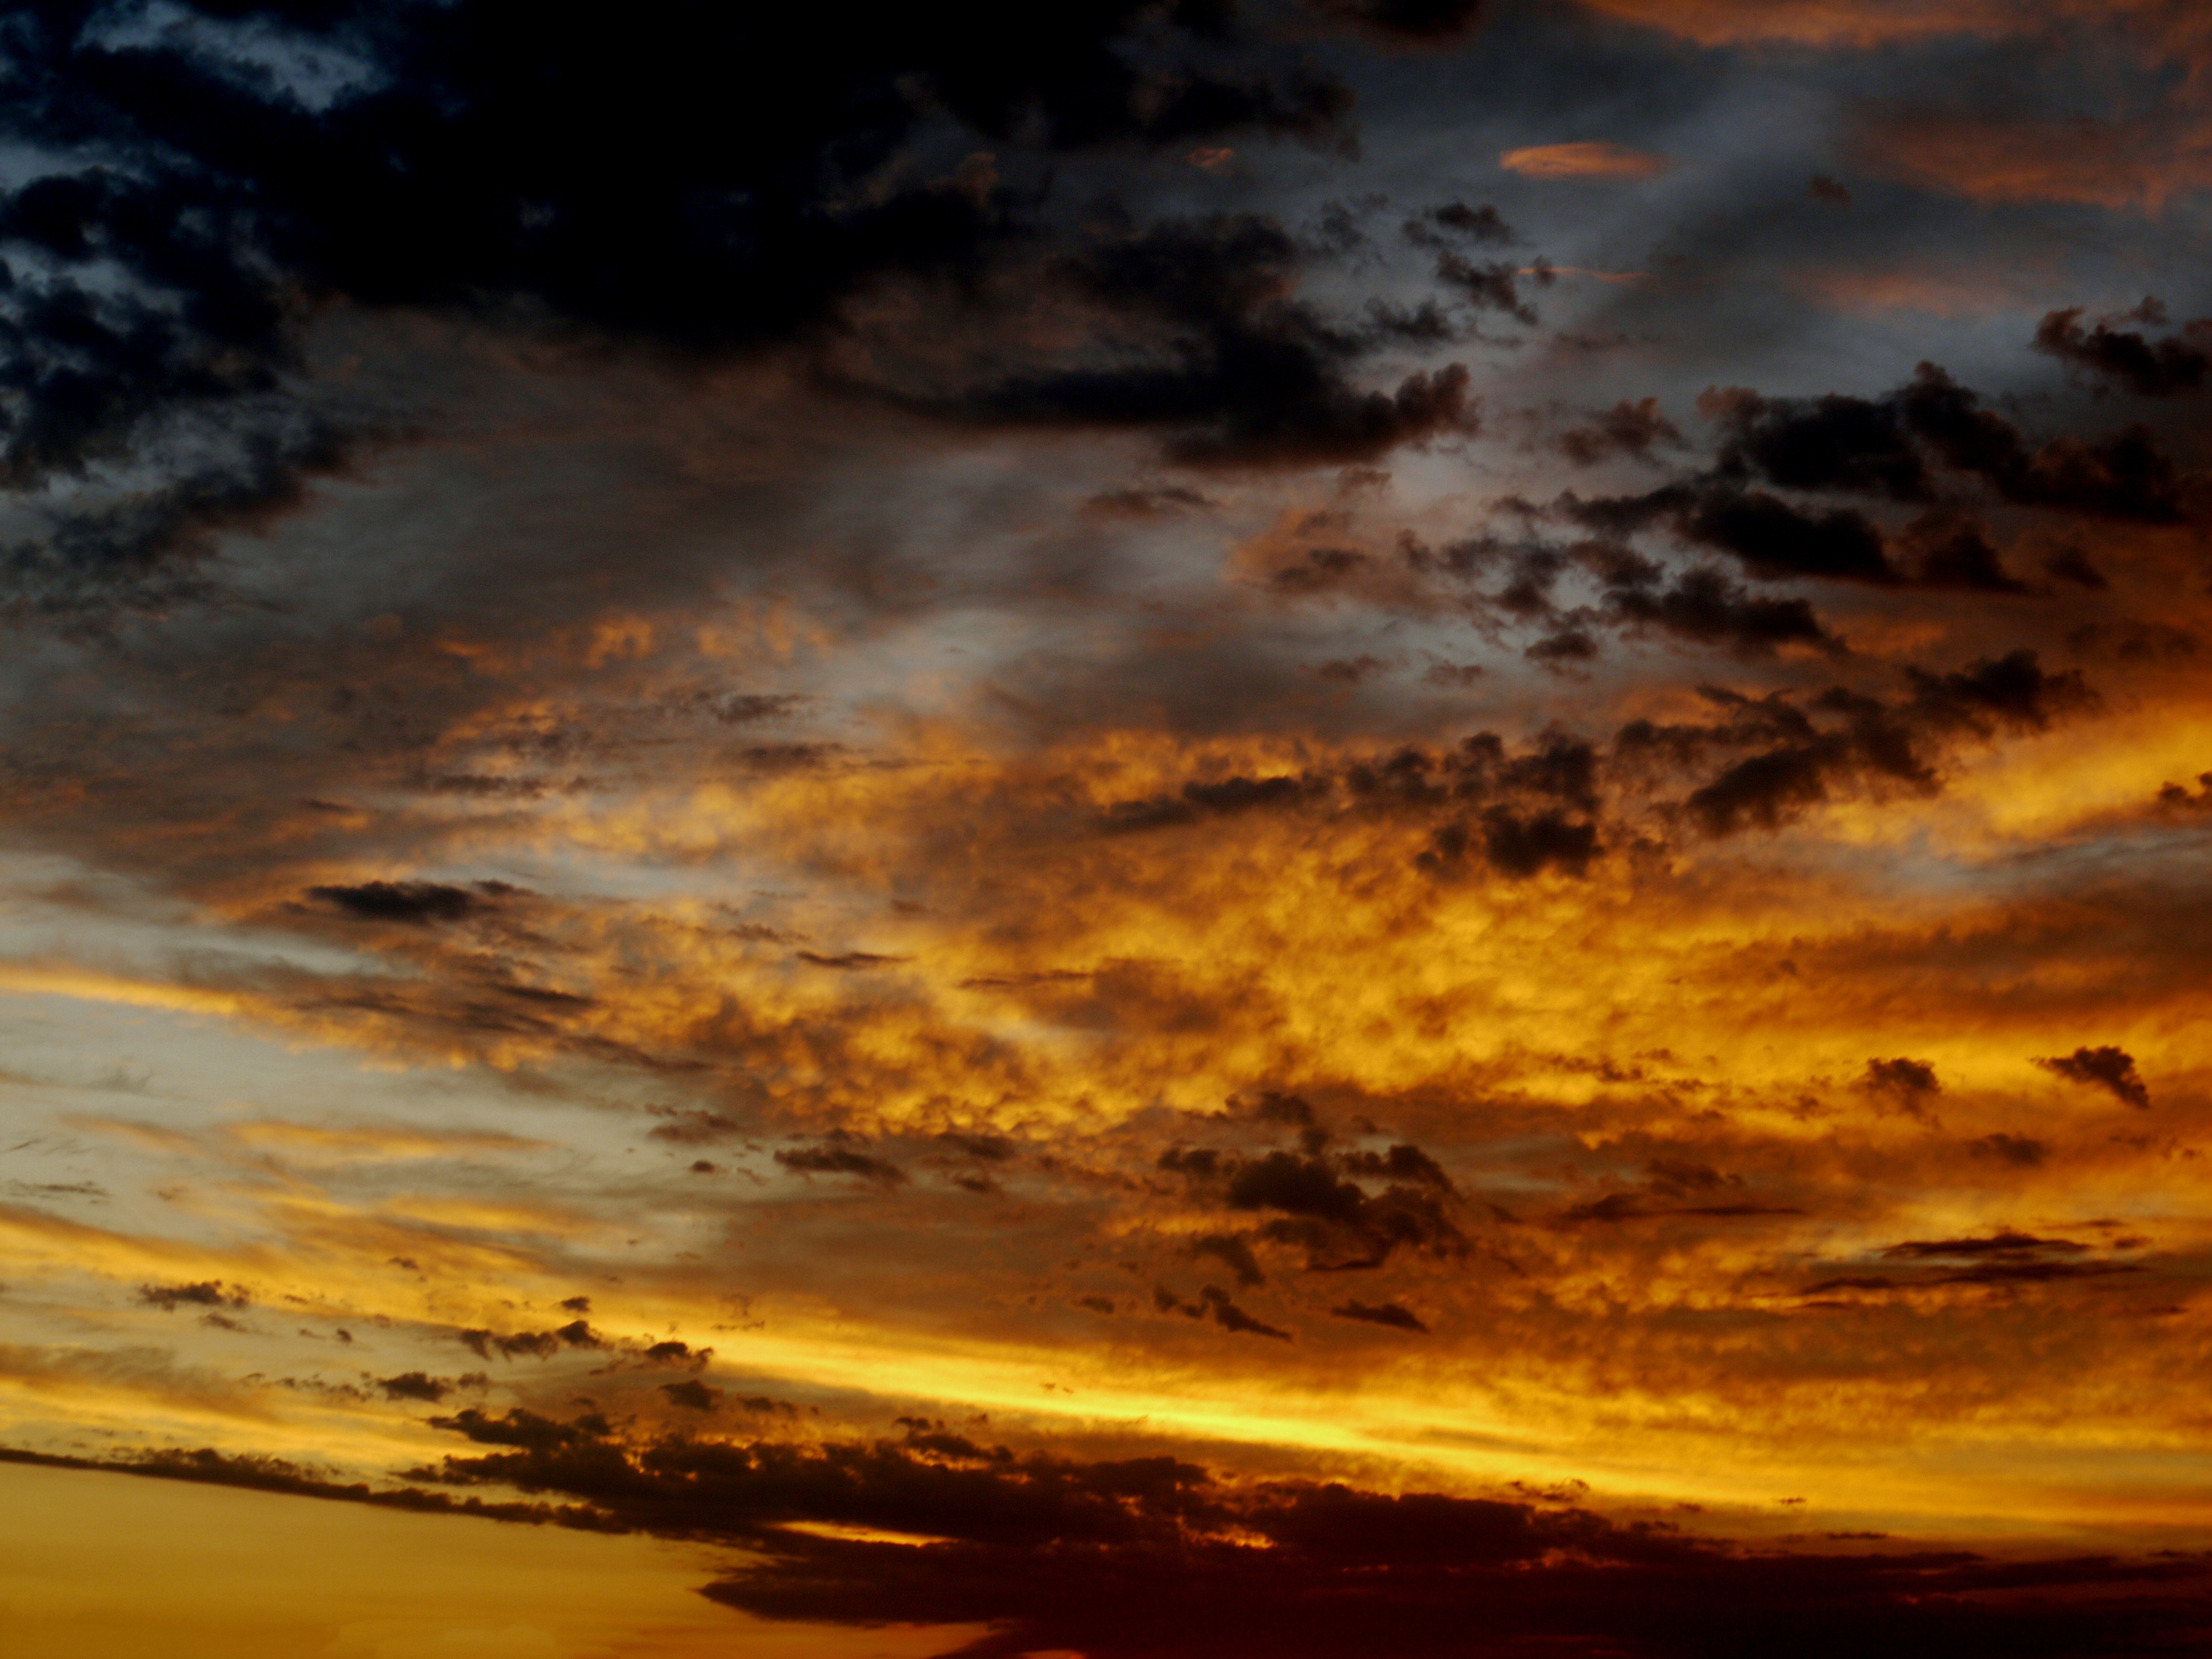
horizon, cloud, sky, sunrise, sunset, sunlight, morning, dawn, atmosphere, summer, dusk, evening, orange, reflection, black, yellow, skies, grey, clouds, dramatic, afterglow, dark clouds, morgenrot, meteorological phenomenon, red sky at morning